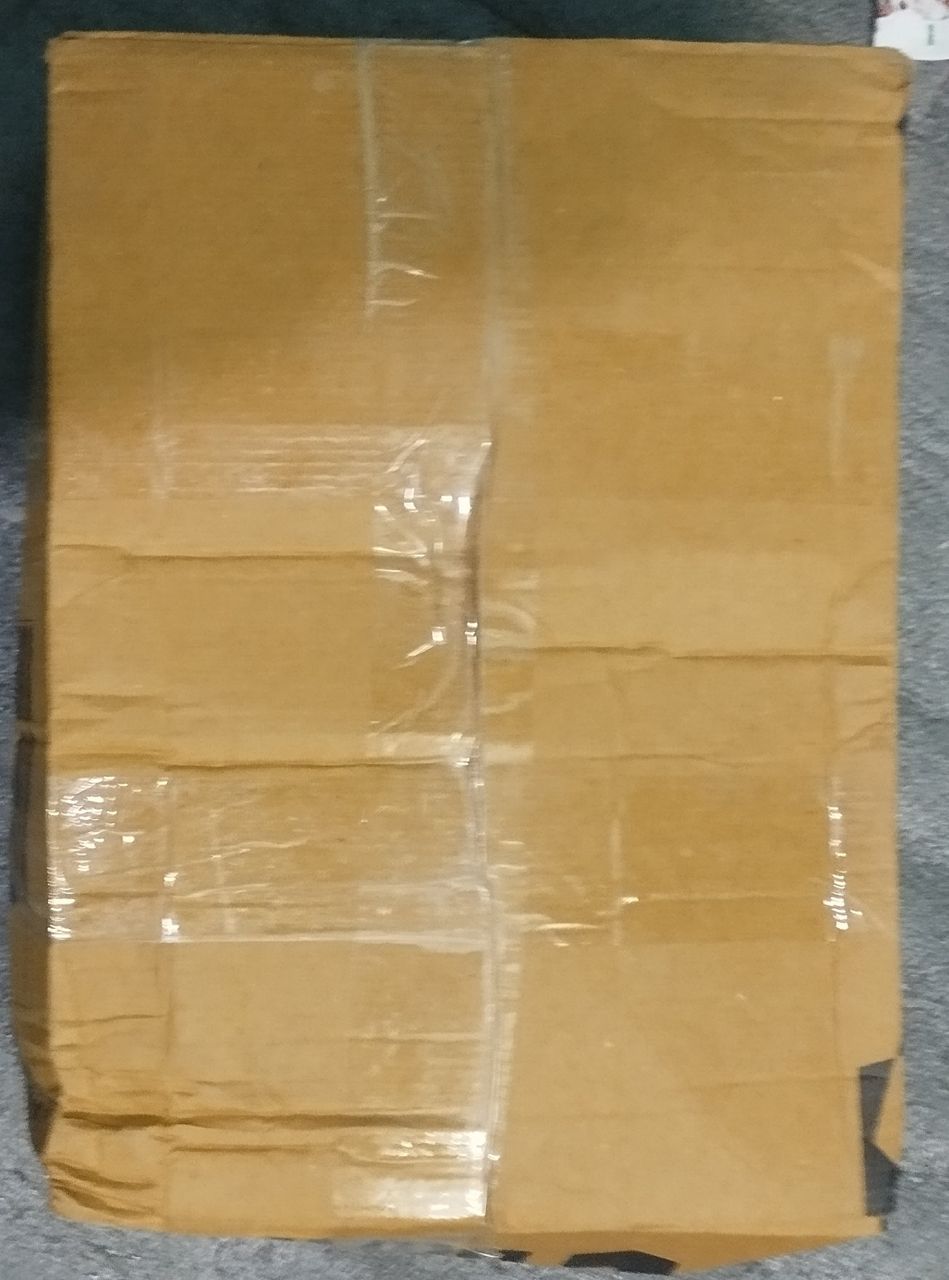
Label: cardboard